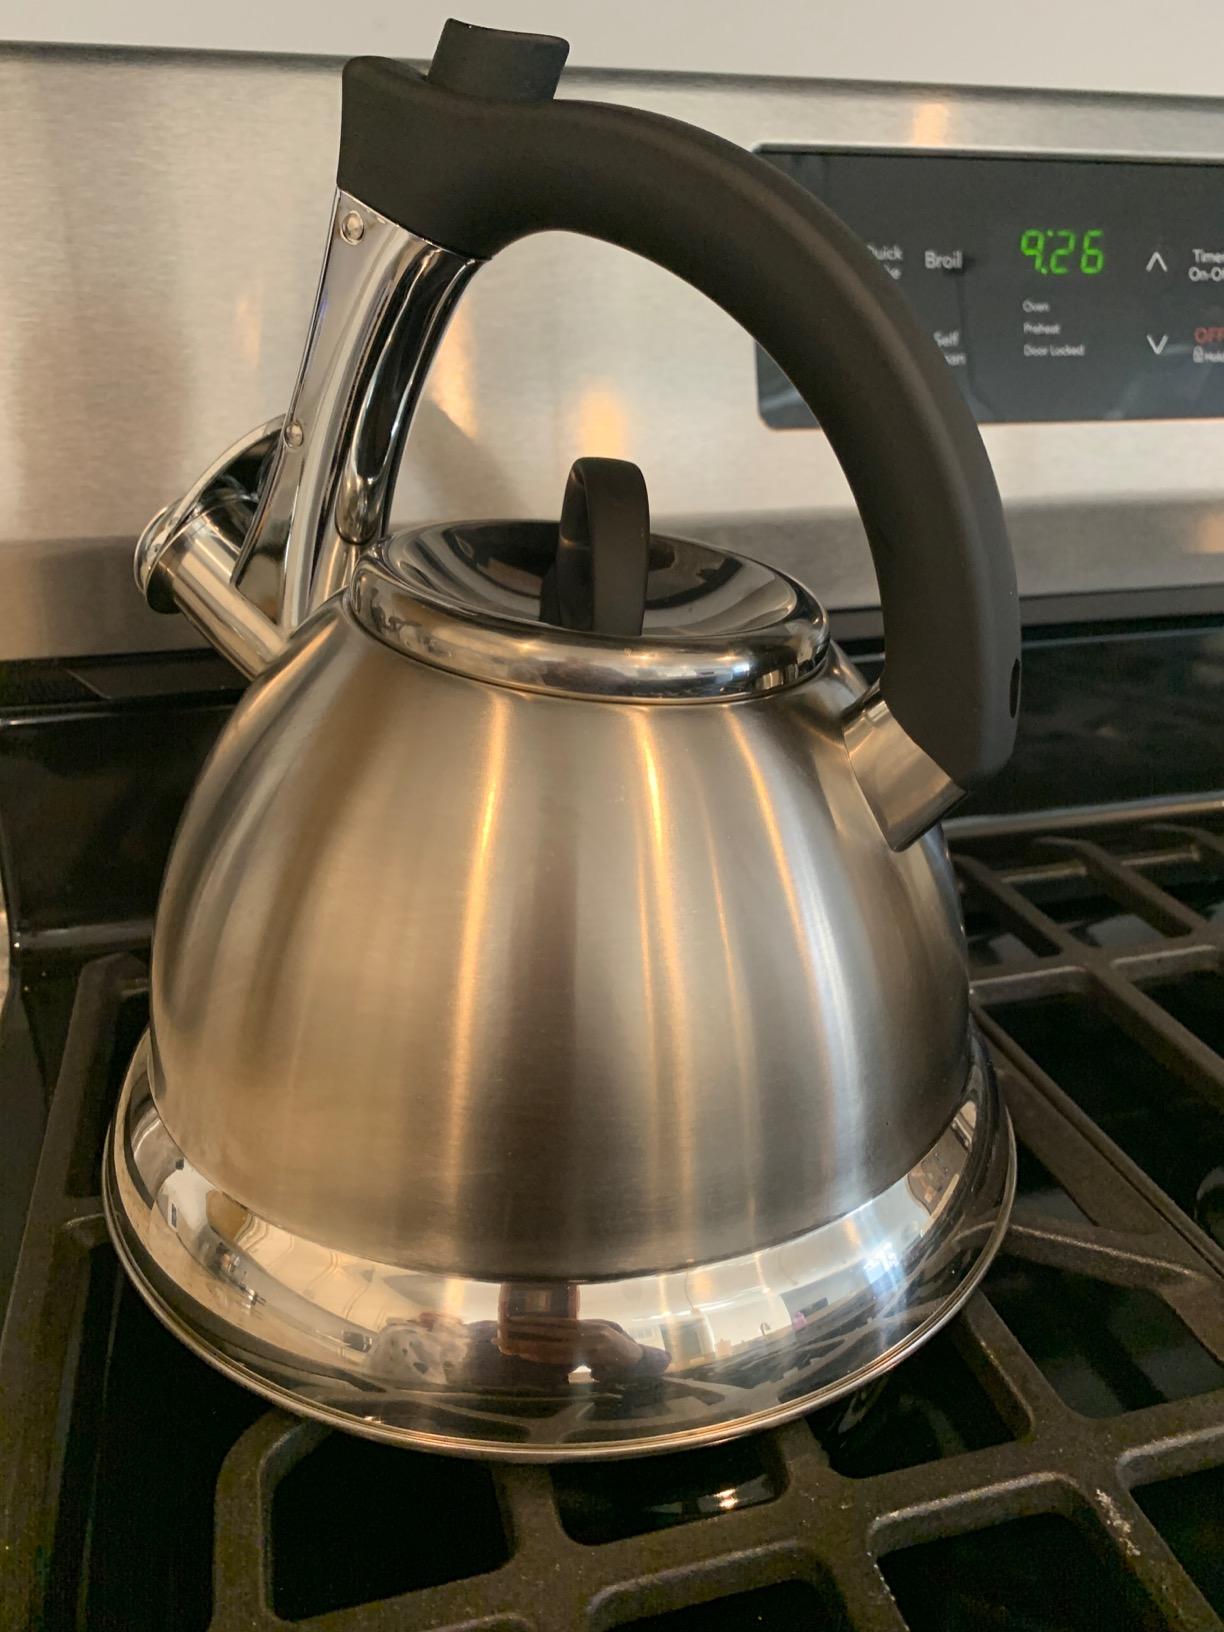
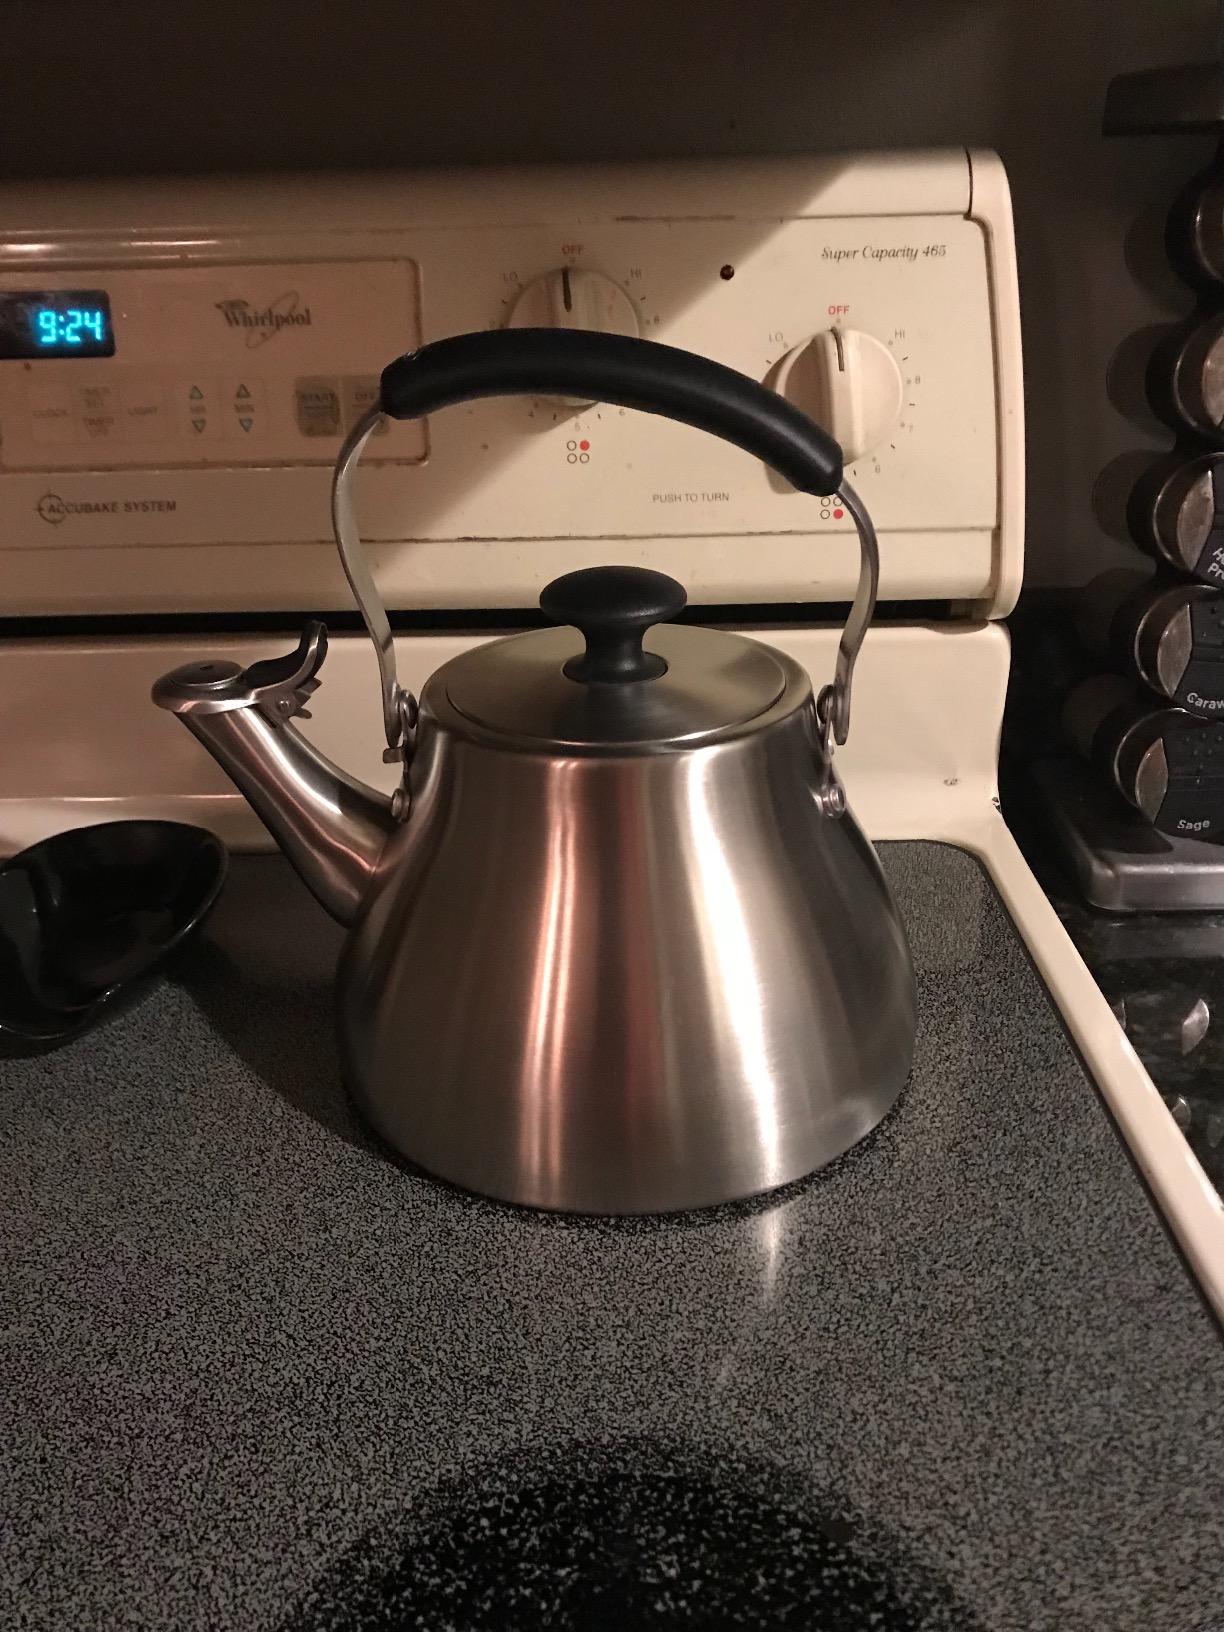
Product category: items_kettle
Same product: no